Federal Army

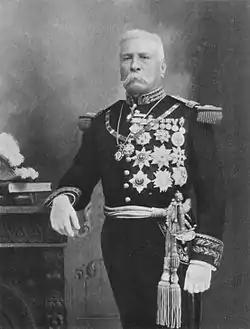
General and President Porfirio Díaz

The Federal Army in Mexico had long been an interventionist force in Mexican politics, with notable generals becoming Presidents of Mexico. After the War of the Reform and the successful ouster of the French empire in Mexico in 1867, the soldiers who defeated them were adherents of the liberalism. General Porfirio Díaz rose through the ranks without formal military training, and was a hero of the Battle of Puebla on 5 May 1862. He came to power by coup in 1876, ousting the civilian President Sebastián Lerdo. Díaz knew the power and the danger of a strong military and once he became President of Mexico, he sought to curtail the power of the generals, who held provincial power and were not under control of the central government. It took him "nearly fifteen years to achieve full military control." He did so by a combination of bribes and other economic lures for those he could not confront militarily. He divided Mexico into eleven military zones, whose boundaries did not correspond to state boundaries. To prevent collusion between the state governors, whom he appointed, and military commanders, he rotated commanders on a regular basis so that they could not build a local power base. By a variety of means, he reduced the officer corps by 500, including 25 generals.